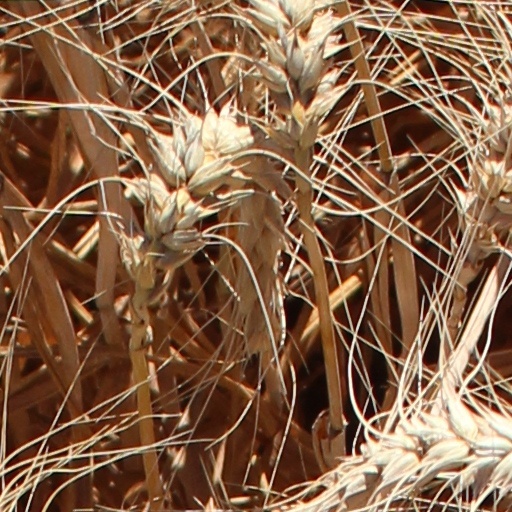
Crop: wheat